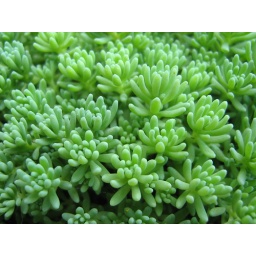
soft green grass in my garden